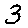
Label: 3